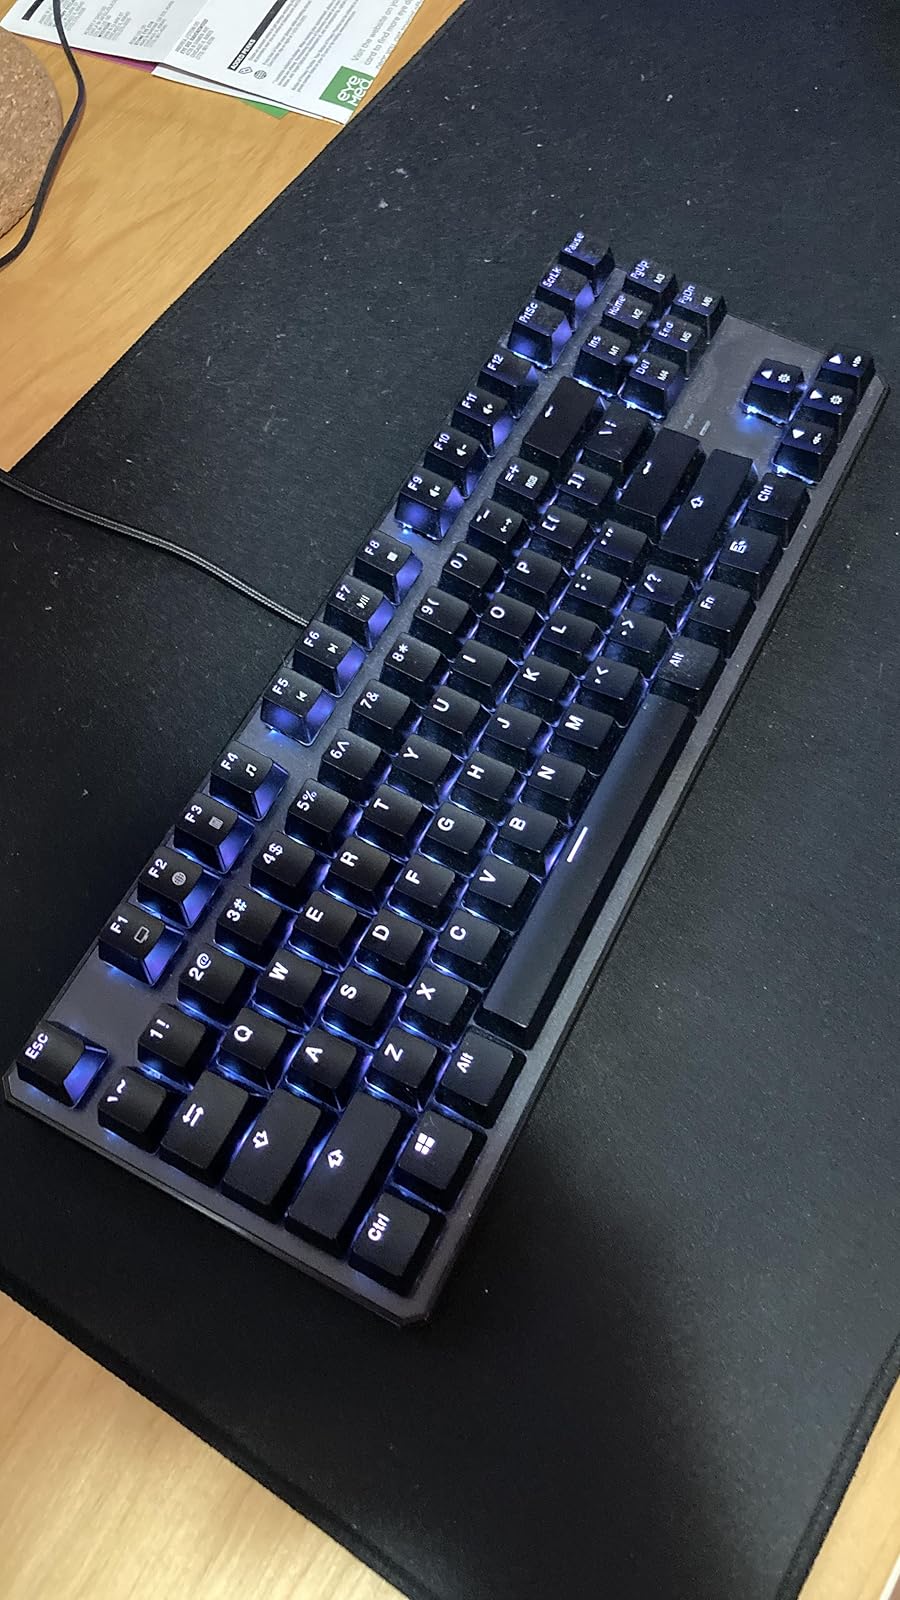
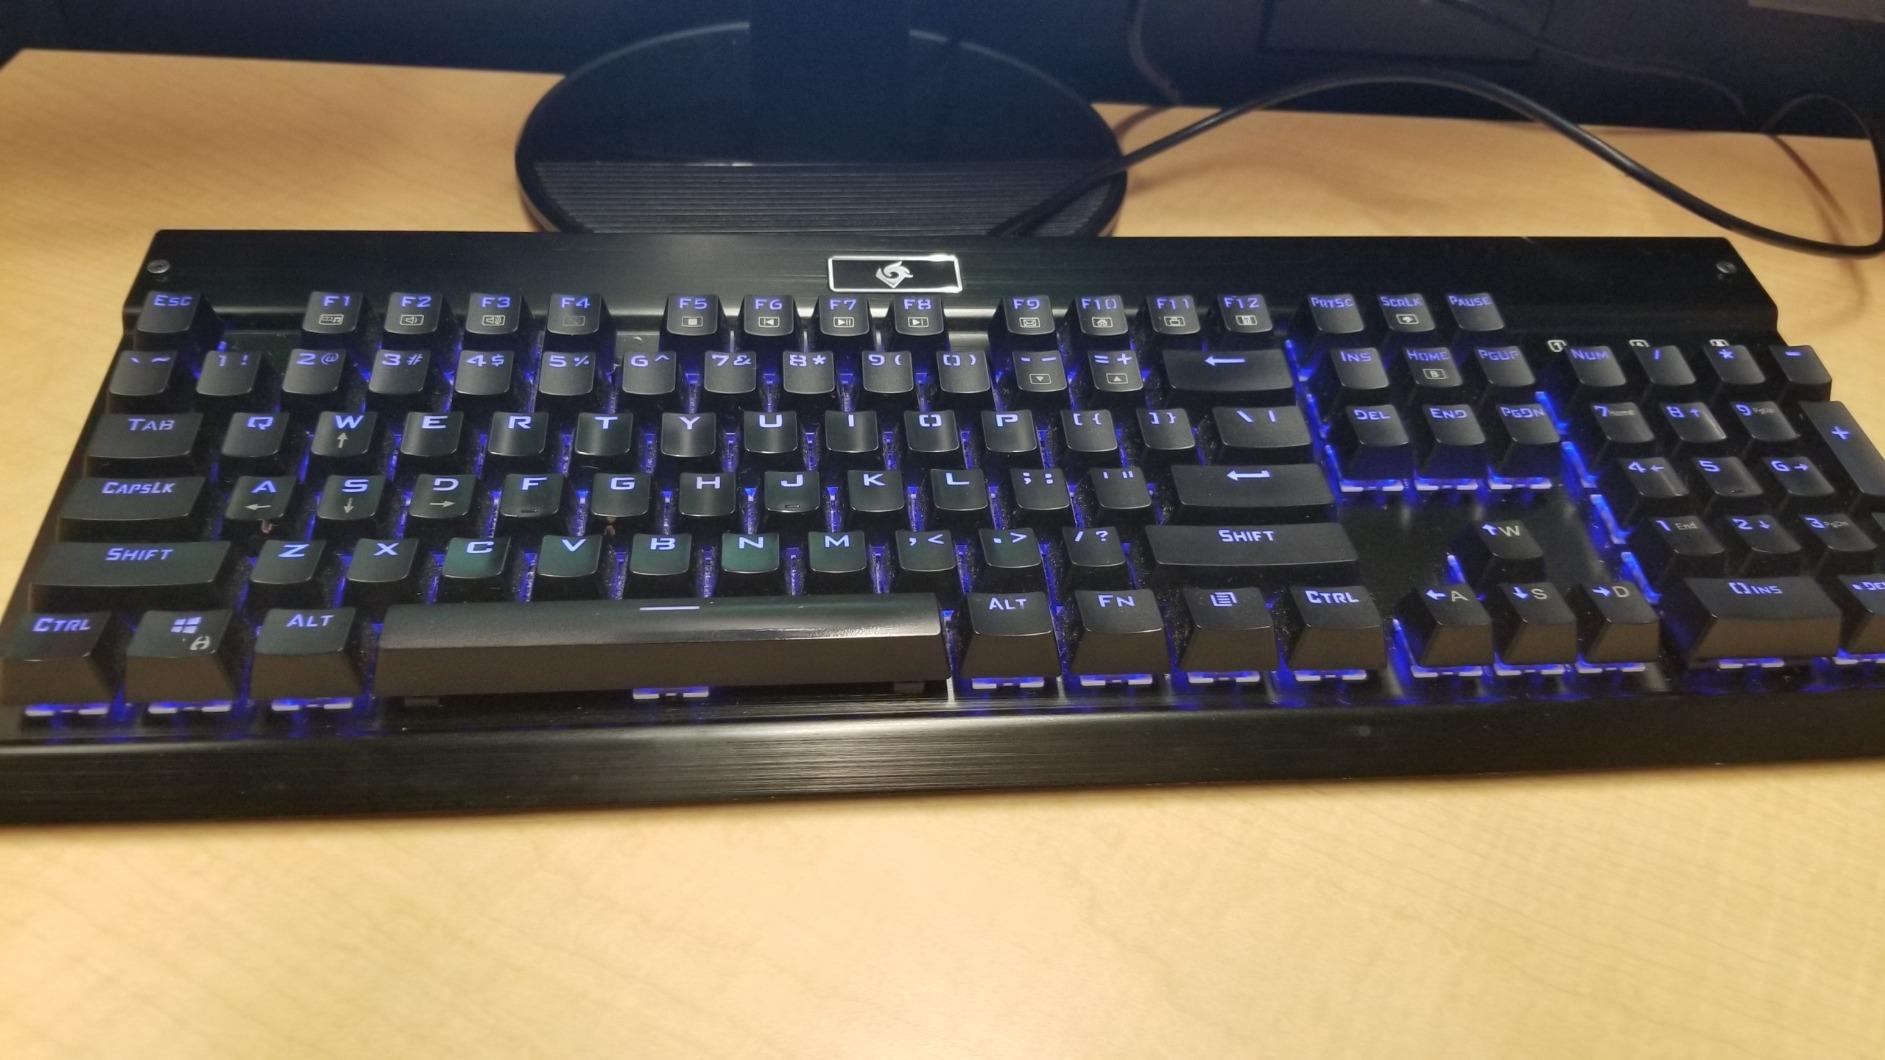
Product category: keyboard
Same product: no